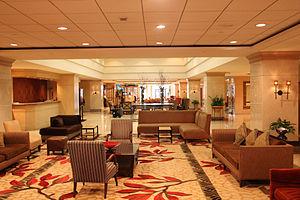
L'Enfant Plaza Hotel est un hôtel situé à L'Enfant Plaza à Washington.